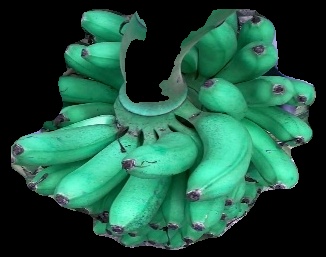
Variety: rasbale
Grade: grade1